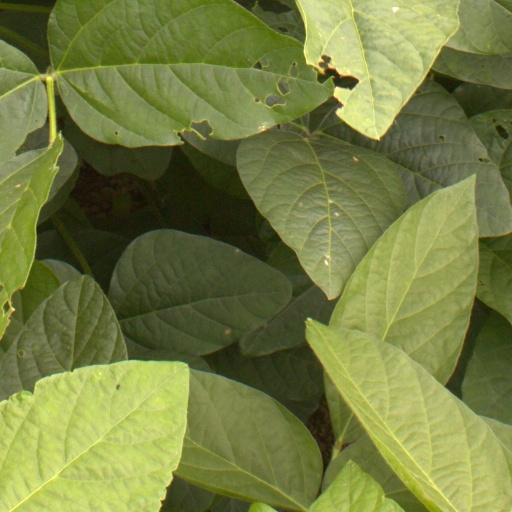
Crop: soybean